Geoffrey Unwin

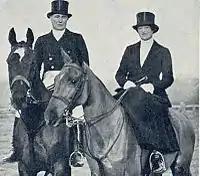
Geoffrey (left) with wife Dora in 1930

Geoffrey Thomas Unwin (1 June 1874 – 12 February 1948) was an English international rugby union player.